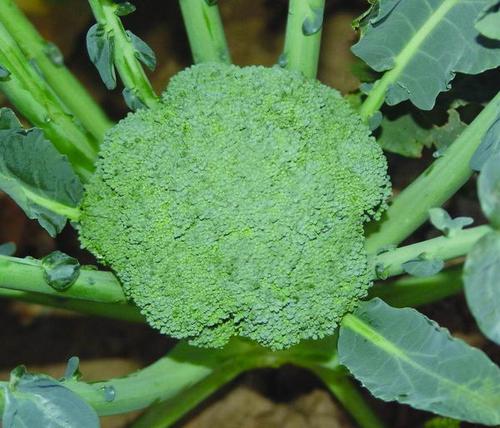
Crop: unknown
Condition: broccoli